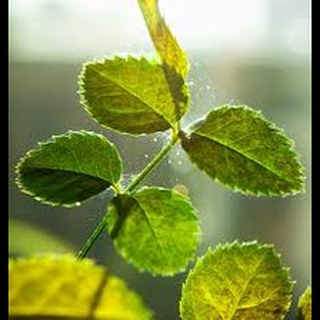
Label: wheat_mite